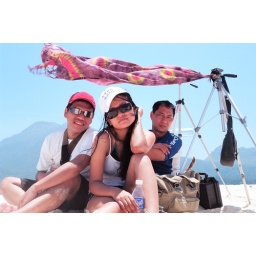
my photography coach in blue,my model,and batch '06 #1 sa white island,camiguin